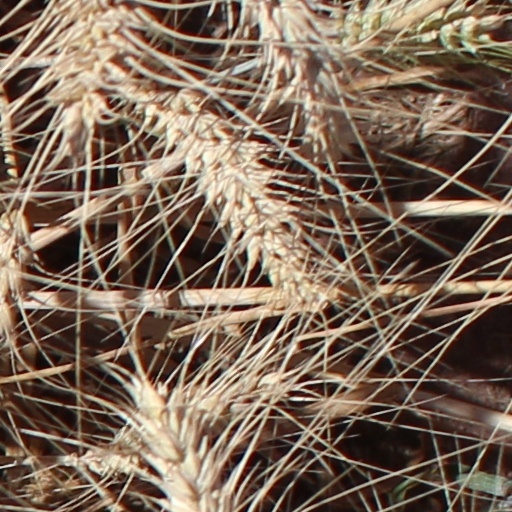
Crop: wheat